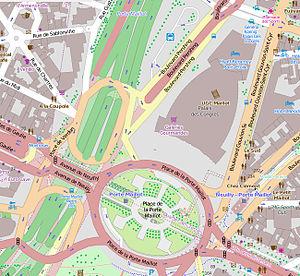
plan OpenStreetMapdde la porte Maillot, du Jardin Alexandre-Soljenitsyne et du Palais des congrès Paris 17è
Le palais des congrès de Paris, dans le 17ᵉ arrondissement, est un centre d'affaires, de congrès et de spectacles de la capitale, installé à la Porte Maillot, en bordure de Paris, du bois de Boulogne et de Neuilly-sur-Seine. Le palais des congrès fait partie du même ensemble qu'un hôtel gratte-ciel, le Concorde La Fayette.